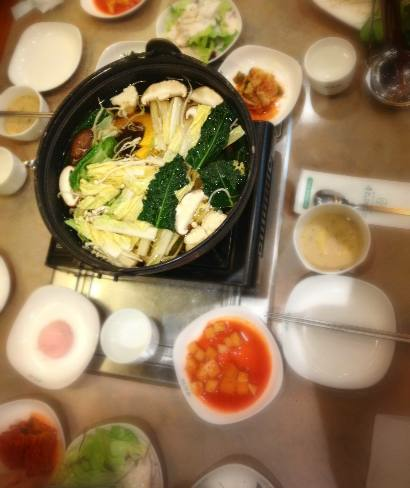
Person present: No